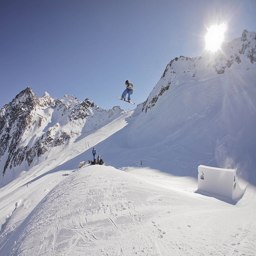
The man is in mid air snowboarder down the mountain.
A snowboarder is trying to do a trick.
A person airborne while snowboarding down a mountain.
A man is snow boarding on a mountain.
a large mountain that has some snow on it